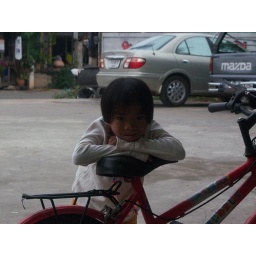
this little girl rides her bike around our office parking lot and terrorizes us